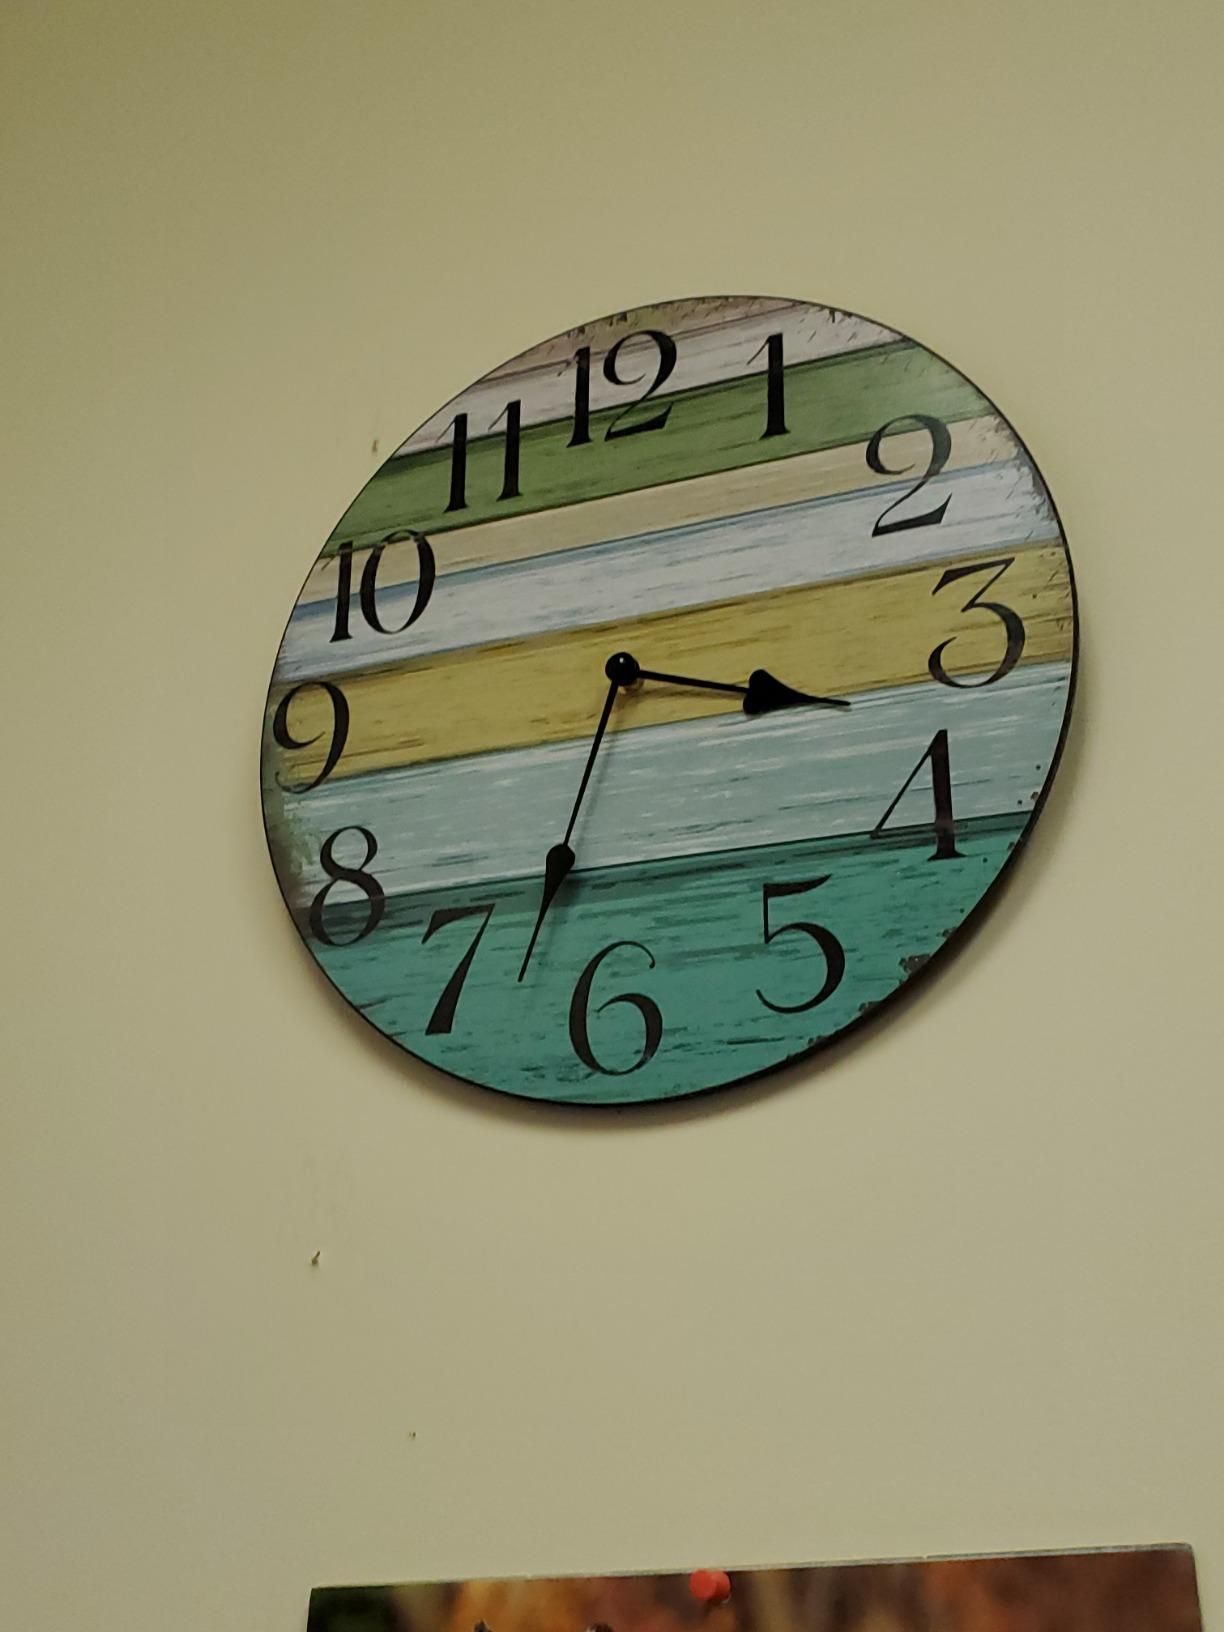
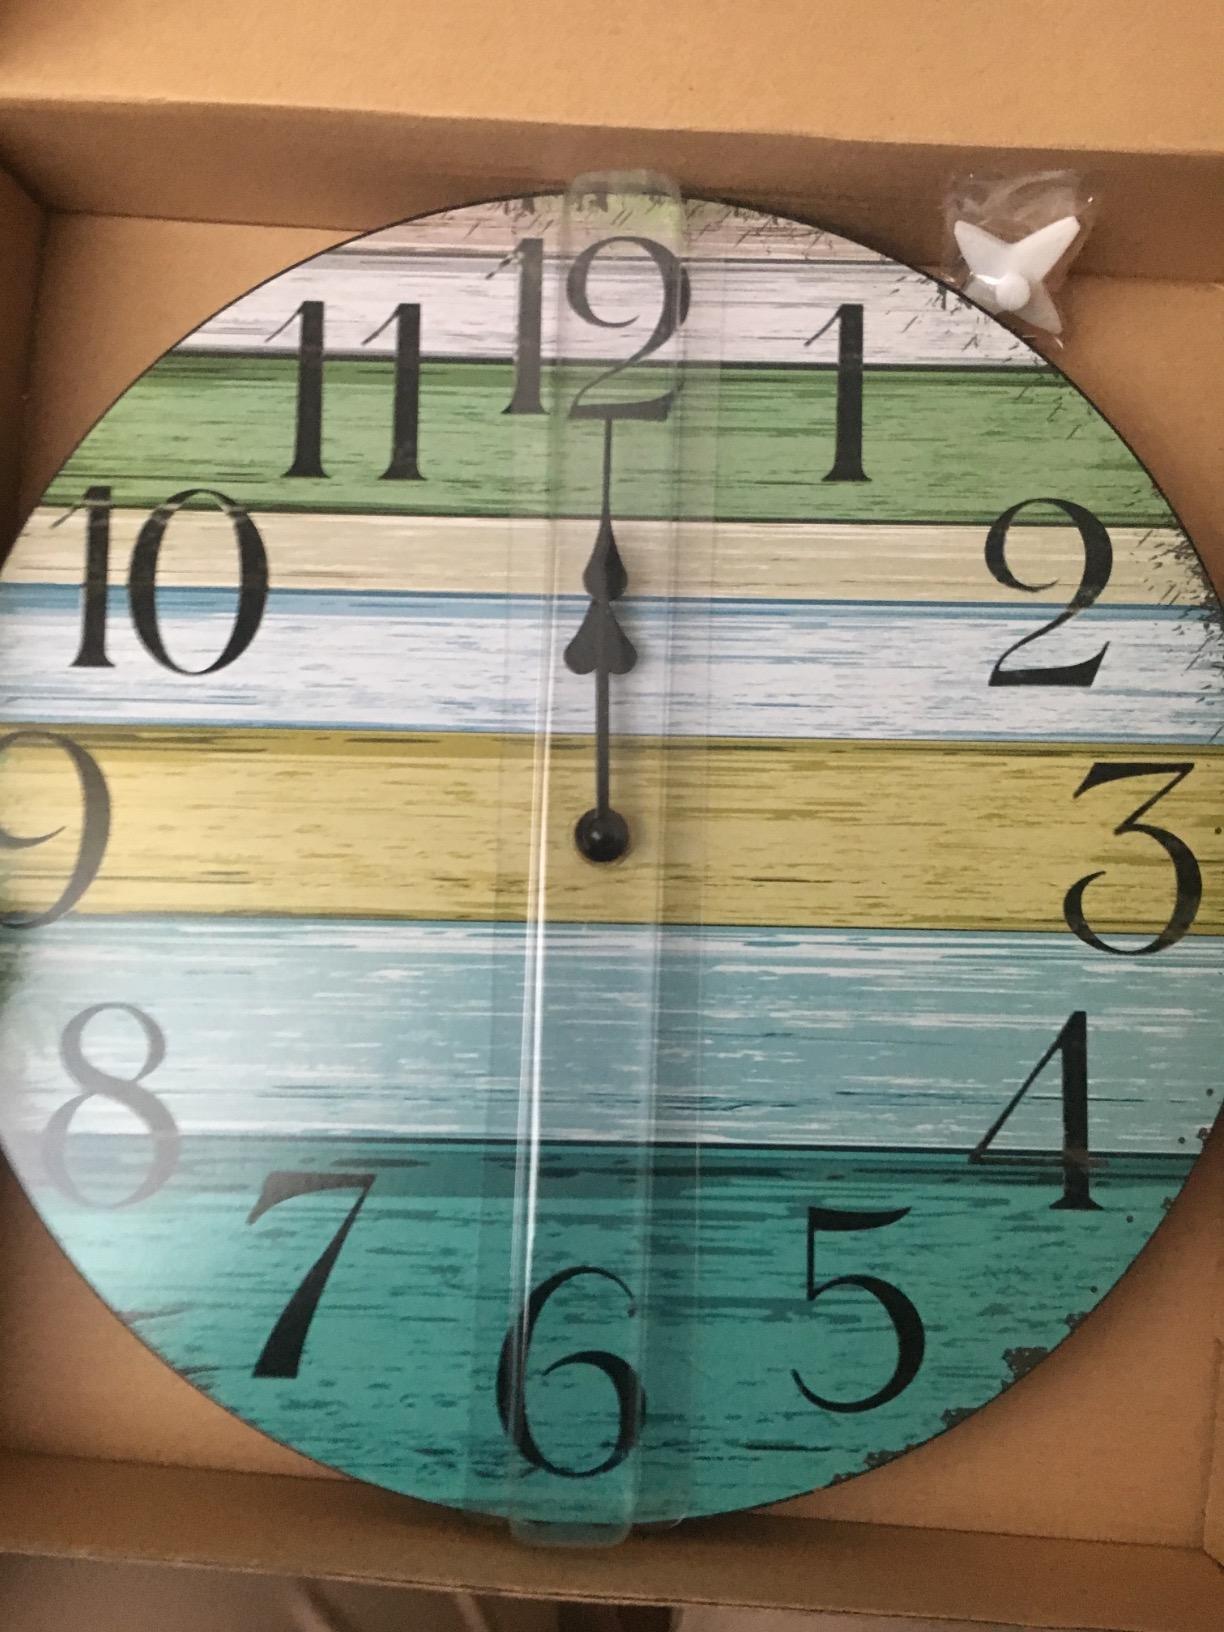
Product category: clock
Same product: yes